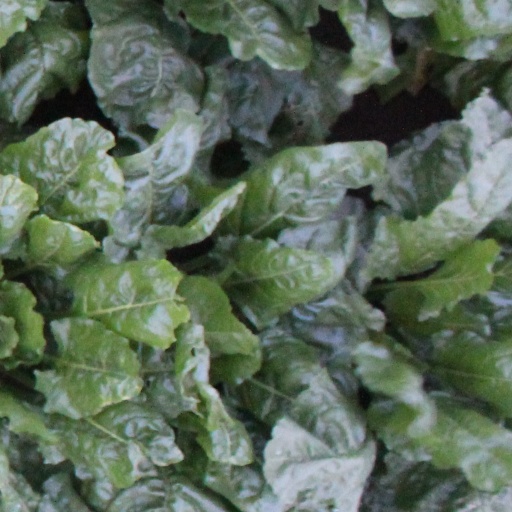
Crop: sugar beet